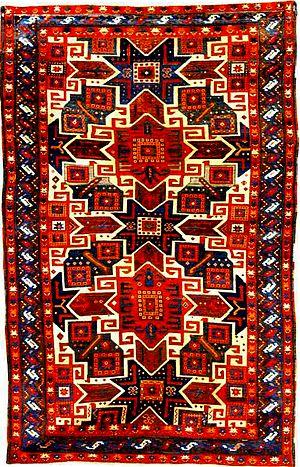
L'art azerbaïdjanais s'est développé au cours de l'histoire ancienne de l'Azerbaïdjan et de l'Azerbaïdjan iranien. Les Azerbaïdjanais ont créé une culture riche et distinctive, dont une grande partie est l’art décoratif et appliqué. Cette forme d'art enracinée dans l'antiquité blanchâtre est représentée par un large éventail de produits artisanaux tels que la chasse, la fabrication de bijoux, la gravure sur métal, la sculpture sur bois, la pierre et l'os, la fabrication de tapis, laçage, modelage et impression, le tricotage et broderie. Chacun de ces types d’art décoratif, preuve de la culture et des richesses de la nation azerbaïdjanaise, y est très populaire. De nombreux marchands, voyageurs et diplomates qui ont visité ces lieux à différentes époques ont rapporté de nombreux faits intéressants concernant le développement de l'artisanat d'art en Azerbaïdjan.